Atari CX40 joystick

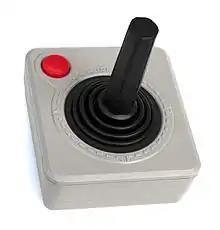
The CX40 for the Atari XE series computer used a matching grey colour instead of the standard black.

The CX40 was designed by James Asher to replace the CX10, with the aim of greatly improving its ability to be inexpensively mass-produced. By 1983, one out of every five American homes had one. This model accounts for the vast majority of Atari's production run.